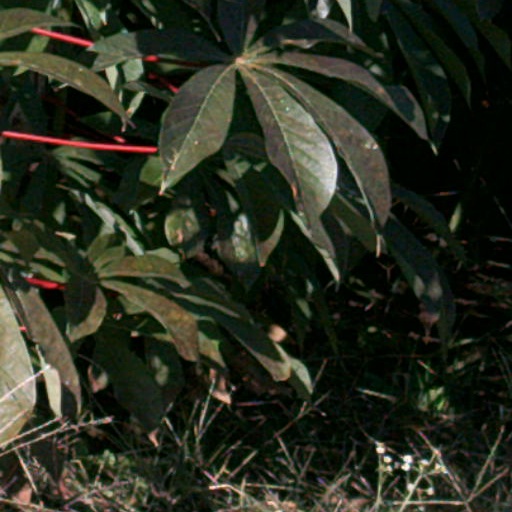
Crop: cassava